Tourism in Mexico

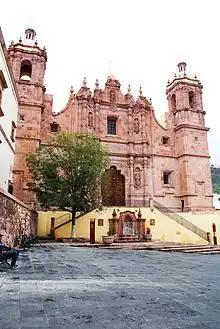
Temple of Santo Domingo in Zacatecas

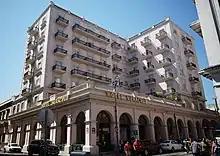
Hotel in Veracruz's historic center.

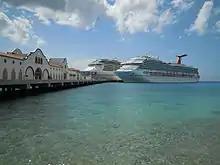
The island of Cozumel, Quintana Roo

Guadalajara, Jalisco, the second-largest Mexican city by population, is home of some of Mexico's best known traditions, such as tequila, mariachi music and charros, or Mexican cowboys. Its similitude with western European countries mixed with modern architecture and infrastructure makes Guadalajara very attractive to tourists. Along with Mexico City and beach destinations (Cancun, Acapulco, etc.), Guadalajara is one of the most visited cities in Mexico. Cultural tourism is the main attraction, the city being home to a large number of museums, art galleries and theatres. The city is also the host of several internationally renowned events, such as the Guadalajara International Book Fair which is the most important exposition of its kind in the Spanish-speaking world, and the second largest book fair in the world. The city is known as a pioneer in the underground arts scene as well as in the electronic music world, another main touristic attraction. Its diversity of European architectural styles is a focus of attraction for tourists, in particular the Metropolitan Cathedral, the Degollado Theatre and the Hospicio Cabañas which is a World Heritage Site and one of the oldest hospital complexes in Spanish America. Other tourism activities include shopping at its world class shopping malls, or "plazas", taking a tour to the surrounding areas such as the Huentitan Canyon, Tonalá, Tlaquepaque, Chapala or visiting nearby towns, which are well-connected by modern highways, such as Tequila, Puerto Vallarta or Mazamitla, depending upon whether visitors seek urban, coastal or rural getaways.